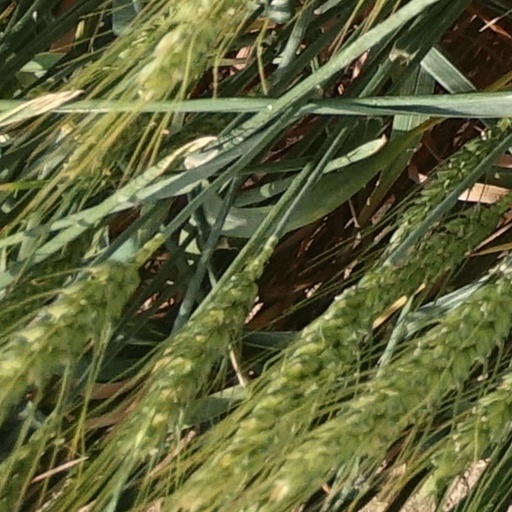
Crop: wheat